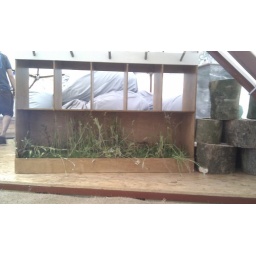
meadow grass under the shoe racks